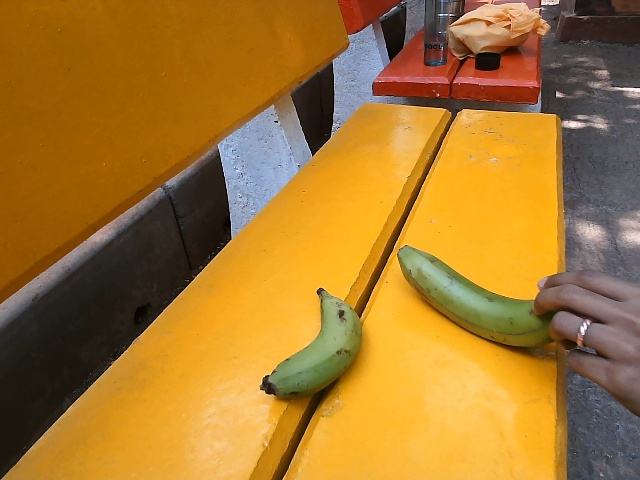
Label: Raw_Banana